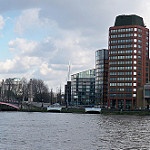
Scene: Outdoor